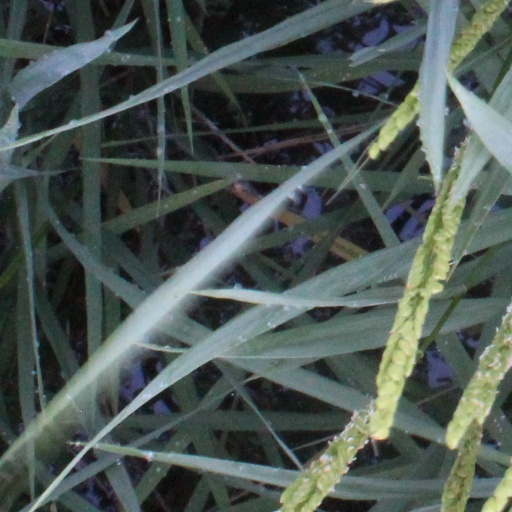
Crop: rice